Karin Ogino

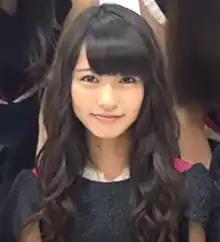
Ogino in June 2015

is a Japanese actress, voice actress, singer, and model, known for her role as Yumeria Moegi/Akiba Yellow in the 2012 Super Sentai parody series "Unofficial Sentai Akibaranger". She is affiliated with Tambourine Artists and also leader of idol girl group Yumemiru Adolescence.